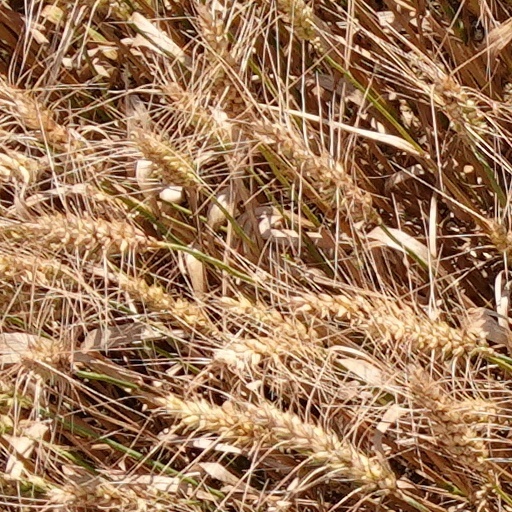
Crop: wheat